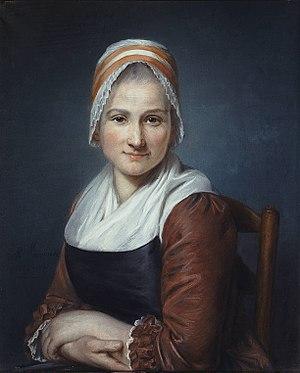
Marie-Geneviève Navarre, dite aussi Antoinette-Geneviève Navarre est une portraitiste et miniaturiste française du XVIIIᵉ siècle, qui travaille au pastel et à la peinture à l'huile. Elle est cependant mieux connue pour ses pastels.